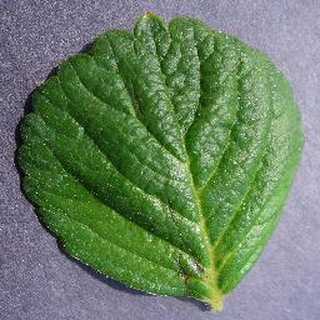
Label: healthy_strawberry